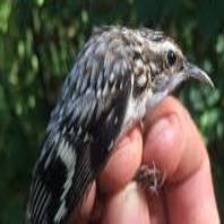
Species: BROWN CREPPER
Scientific name: CERTHIA AMERICANA